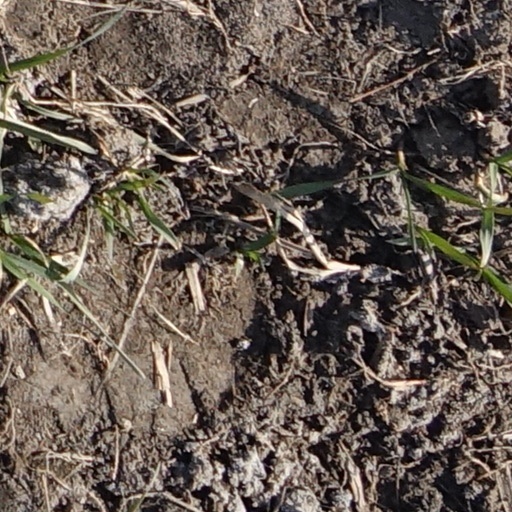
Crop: wheat